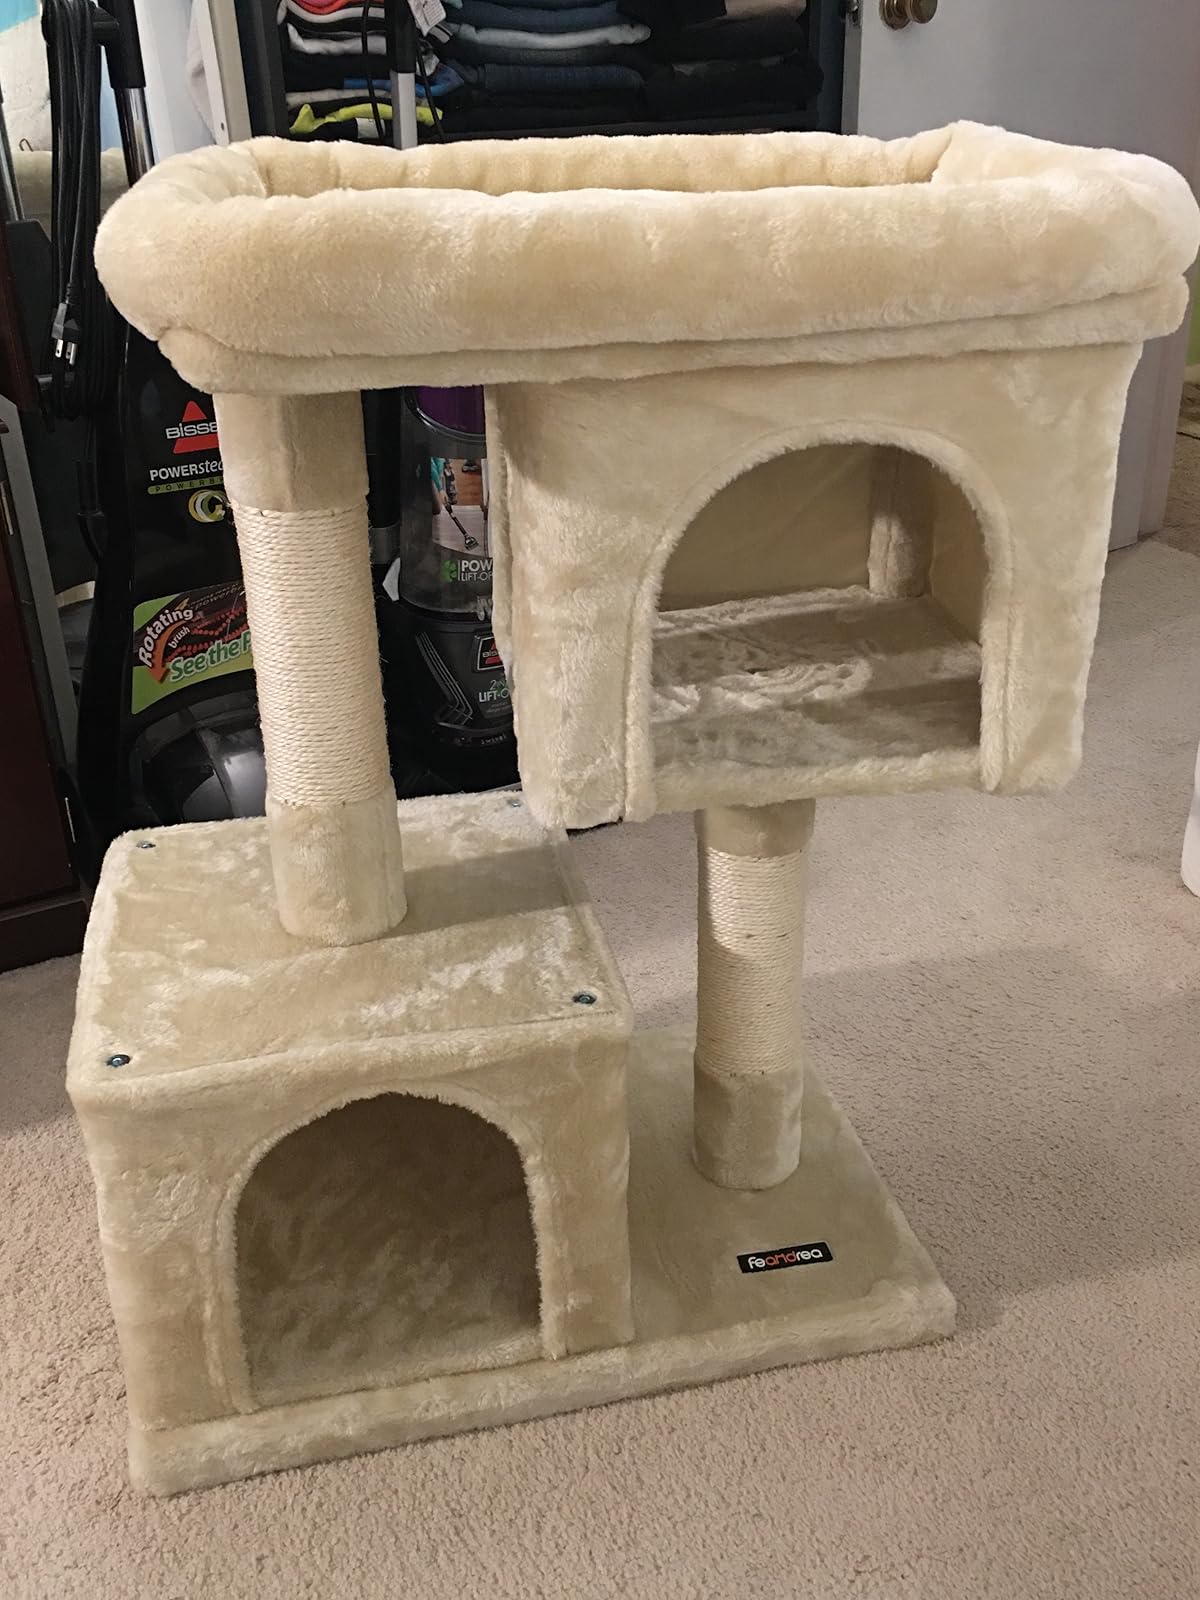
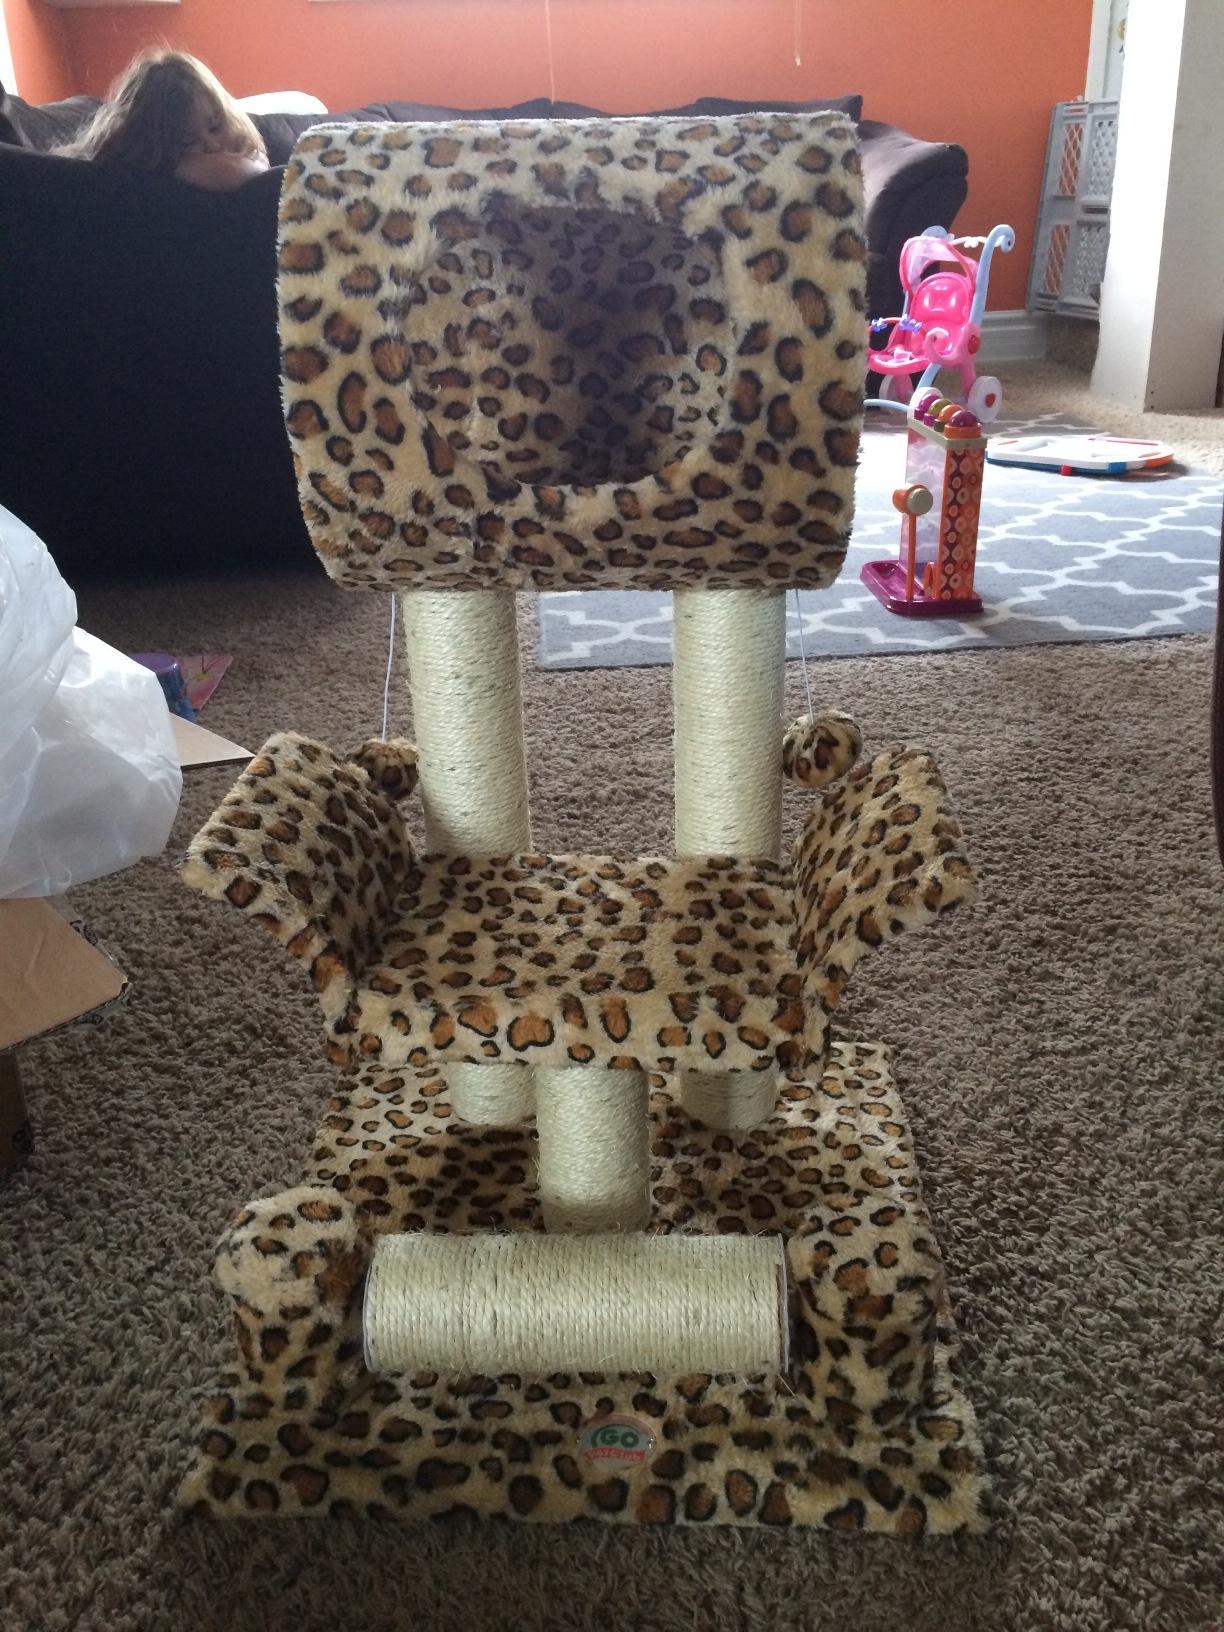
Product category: items_cat tree
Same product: no